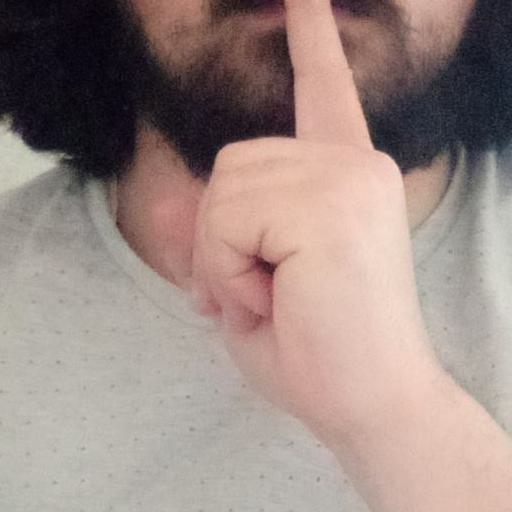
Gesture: mute